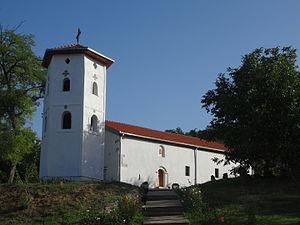
Le monastère de Rudare est un monastère orthodoxe serbe situé à Rudare, dans le district de Jablanica et sur le territoire de la Ville de Leskovac en Serbie. Il est inscrit sur la liste des monuments culturels de grande importance de la République de Serbie.
L'éparchie de Niš est une éparchie, c'est-à-dire une circonscription de l'Église orthodoxe serbe. Située au sud-est de la Serbie, elle a son siège à Niš. En 2006, elle est administrée par l'évêque Jovan.
Rudare est un village de Serbie situé sur le territoire de la Ville de Leskovac, district de Jablanica. Au recensement de 2011, il comptait 510 habitants.